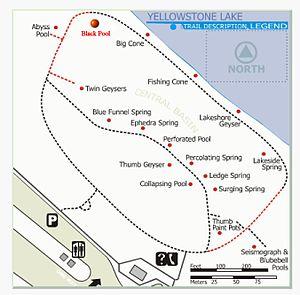
Black Pool est une source chaude située dans le West Thumb Geyser Basin dans le parc national de Yellowstone aux États-Unis.